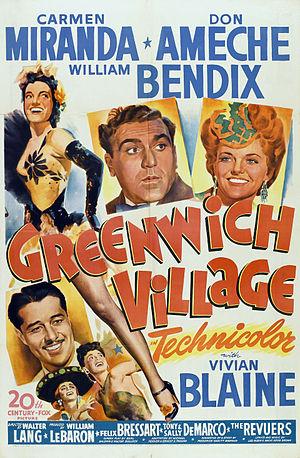
Greenwich Village est un film musical américain réalisé par Walter Lang, sorti en 1944.